Bath Festival of Blues and Progressive Music

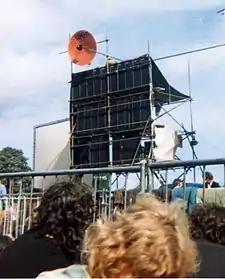
The lefthand PA system — with one of the two projection screens to the left of that

Led Zeppelin accepted an offer from Bannister to headline for a fee of £20,000. They took to the stage at about 8:30 pm, as the sun was setting. The performance is considered by critics, and the band, as one of the most important of their career, representing a turning point in the recognition they received in Great Britain (until that point their on-stage success and popularity had largely been borne out on numerous United States concert tours). It was also one of the largest crowds the band performed to; well over 200,000 people were estimated at the time they took the stage. "Although we were about eight miles away from the stage," recalled Saxon's Biff Byford, "I'll never forget Jimmy Page playing guitar with a bow."